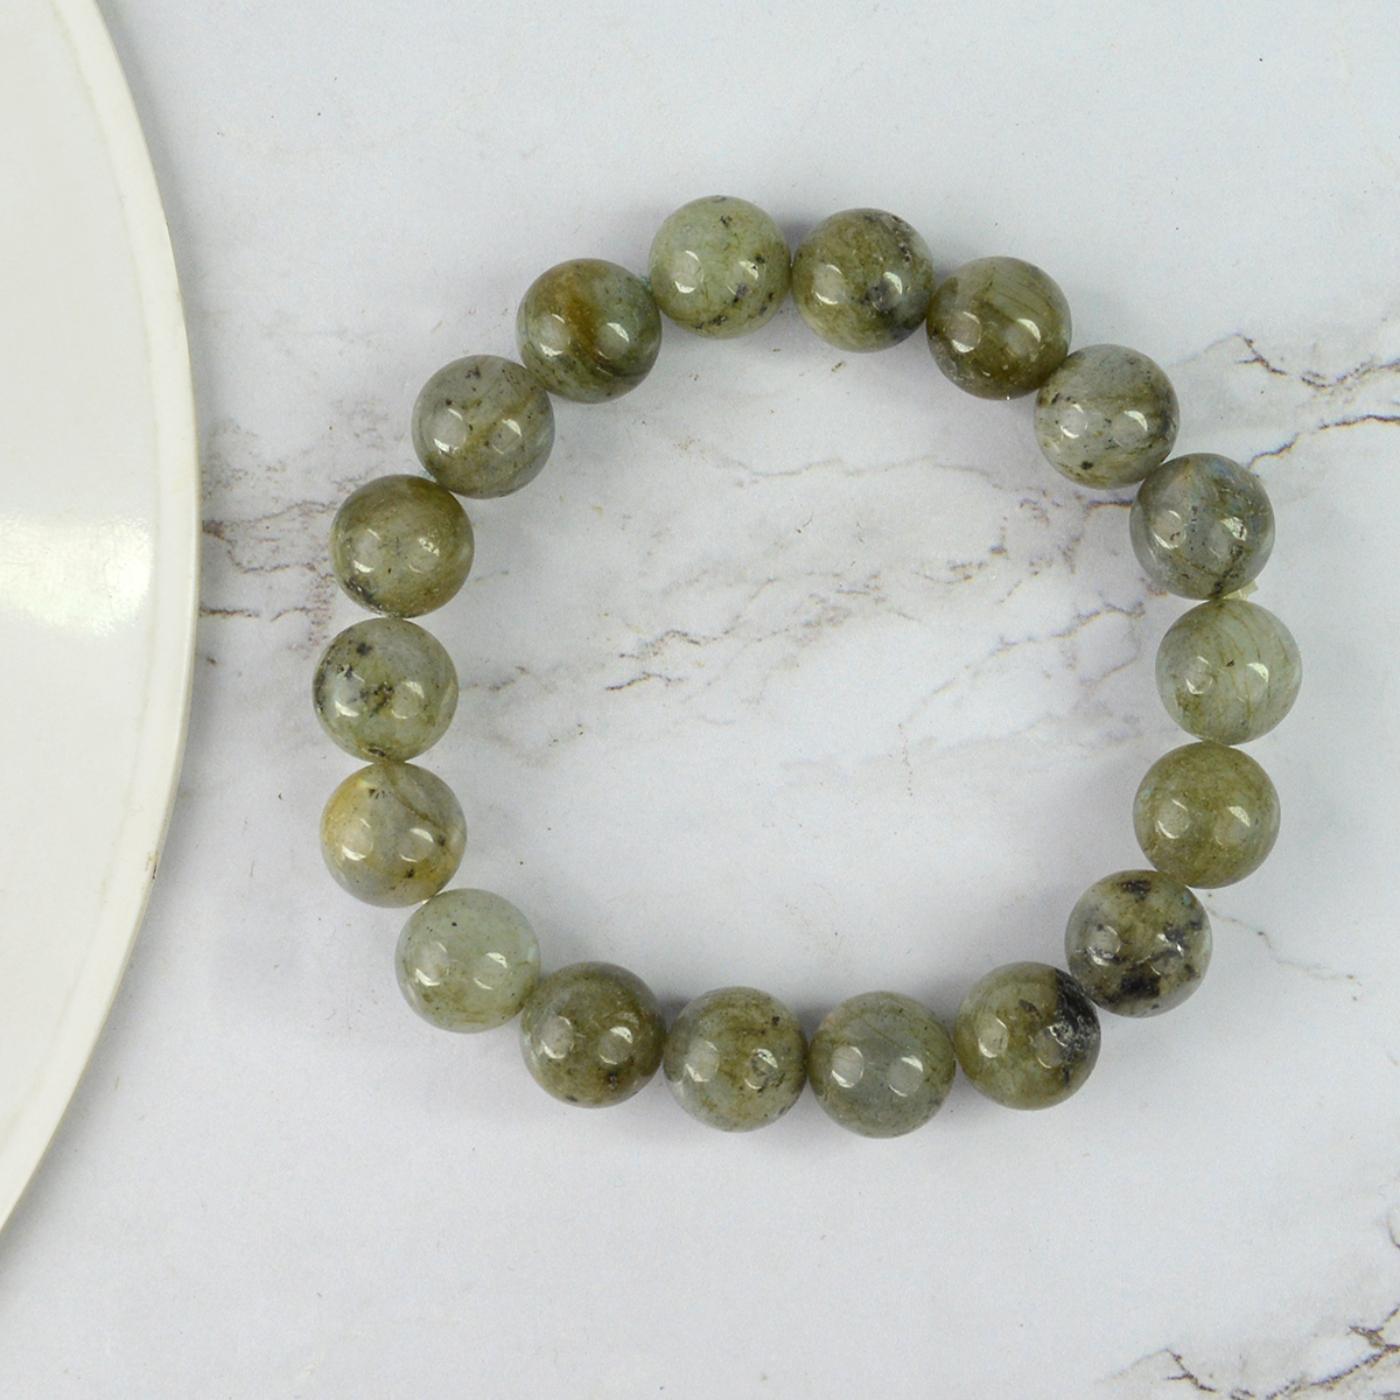
Reiki Crystal Products Labradorite Certified Bracelet Round Bead 10 mm Bracelet for Reiki And Crystal Healing
Type: Bracelets & Bangles
Brand: Reiki Crystal Products
Price: Rs. 625
Stretchable Elastic Handmade Natural Crystal Stone Bracelet | Diameter : 2.5 Inch. | Stone Size - 10 mm | Charged By Reiki Grand Master & Vastu Expert
Features: Stretchable Elastic Handmade Natural Crystal Stone Bracelet | Diameter : 2.5 Inch. | Stone Size - 10 mm | Charged By Reiki Grand Master & Vastu Expert,Natural Healing Stone for Reiki Healing, Crystal Healing, Numerology, Tarot, Astrology, Vastu, Angle Healing & Feng Shui,100% Authentic, Original and Natural Healing Stone / Crystal - small holes, crack marks on the surface or inside the stones are often visible,Material : Natural Healing Stones See Images & Product Description For Healing Properties /Advantages,Stylish Party-Daily-Office-Casual Wear Reiki Healing Stone Bracelet for Men, Women, Boys, Girls. Best for Gifting & Personal Use.
Included: Pack of 1 X Labradorite_10mm_Certified_Bracelet